Orkut Oru Ormakoot

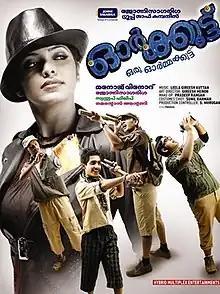
Official poster

Orkut Oru Ormakoot is a 2012 Indian Malayalam-language romantic drama film directed by Manoj-Vinod. The film stars Rima Kallingal, Arjun Ashokan (son of Harishree Ashokan), Jo Malayil (son of Sibi Malayil), Ben Alex (son of actor Lalu Alex), Anu Mohan (son of actress Shobha Mohan) and Vishnu G Raghav (son of still photographer R.Gopalakrishnan).